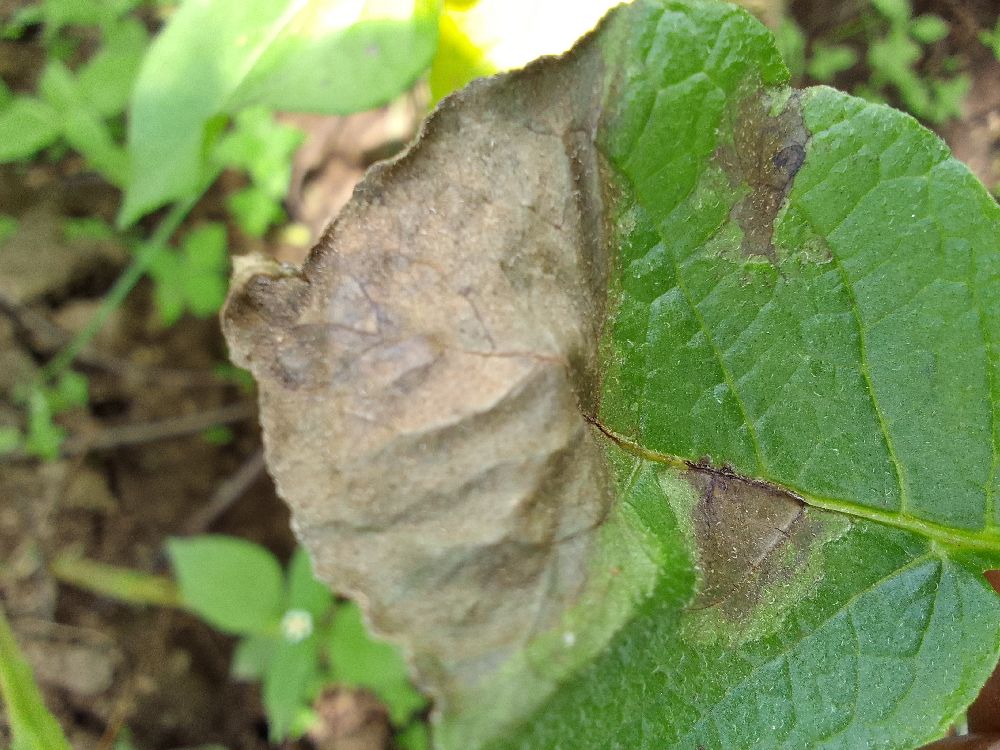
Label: Late blight